Paul Daimler

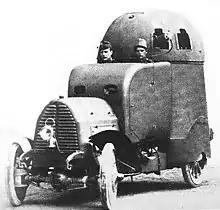
The Austro-Daimler armoured car

After studying at the Technische Hochschule Stuttgart, he worked in his father's factory in Cannstatt. On 10 November 1885 he travelled with his father in the "riding car"—the world's first motorcycle—from Cannstatt to Untertürkheim. In 1902, Paul was sent to the general partners of Austro-Daimler, where he became the technical director. In 1903, he designed an armoured car. From 1907 to 1922 he was Technical Director of Daimler-Motoren-Gesellschaft Untertürkheim, Sindelfingen and Berlin-Marienfelde. On 1 July 1923, he joined Horch, part of Argus Motoren Gesellschaft and made a name for himself there as a developer in the department of motor aircraft engines, remaining until 1928.